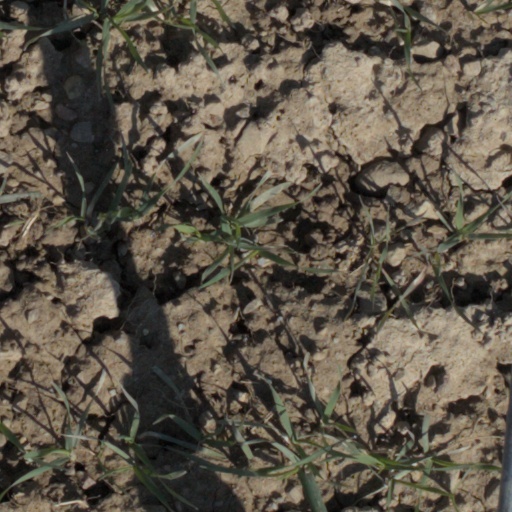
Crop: wheat